Cam Newton

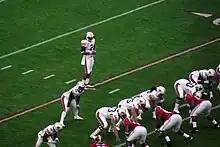
Newton led Auburn back from a 24-point deficit to defeat rival Alabama

On December 4, 2010, Newton led the Tigers to an SEC Championship, their first since 2004, by defeating South Carolina 56–17, setting an SEC Championship Game record for most points scored and largest margin of victory. Newton was named the game MVP after passing for a season-high 335 yards and scoring a career-best six total touchdowns, which were four passing and two rushing. With his performance, Newton also became the third player in NCAA FBS history to throw and run for 20-plus touchdowns in a single season joining former Florida teammate Tim Tebow and Colin Kaepernick, who reached the milestone earlier the same day. Newton was named the 2010 SEC Offensive Player of the Year as well as the 2010 AP Player of the Year. He was one of four finalists for the 2010 Heisman Trophy, which he won in a landslide victory. Newton was the third Auburn player to win the Heisman Trophy (along with Pat Sullivan and Bo Jackson).